Jairo Barrull Fernández

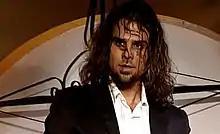

Jairo Barrull Fernández (10 May 1983, Seville) artistically known as Jairo Barrull is a Spanish Romani flamenco dancer. He is son of flamenco dancer Ramon Barrull, and great great nephew of flamenco guitarist Diego del Gastor.